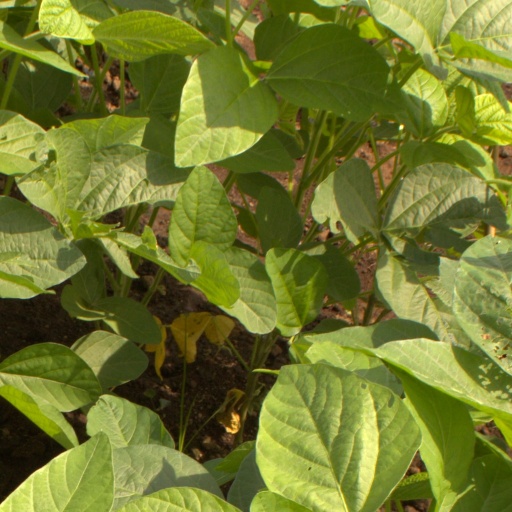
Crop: soybean